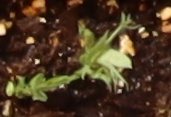
Label: Field Pea